Ero guro nansensu

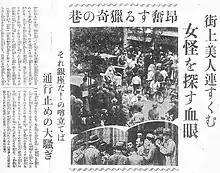
"The Sada Abe Panic" May 1936. Newspapers of the time reported on crowds gathered in the streets following news of the Sada Abe Incident, noting the nonsensical nature of the incident.

Apt to its namesake, this period of time in Japan saw a large increase in the release of literature, magazines, news articles, and music centered around erotic grotesqueness. The popularization of such media arose during the advent the Great Depression (1929) and died down following the February 26 incident. After the publishing of Edogawa Ranpo's short story, , in the magazine in 1928, Japanese society saw a boom of bizarre and grotesque media. That same year, Yumeno Kyūsaku published his novel . Around this time, was added to as a buzzword that draws from the established sense of erotic grotesqueness to convey a certain style of media, culture and lifestyle. The 1932 publication of marks the peak of this boom. In 1936, Kyūsaku died shortly after the release of his novel . Ranpo moved to works aimed towards younger male audiences with his release of in the same year, and many of his previous novels either went out of print, or were banned as war efforts became increasingly pervasive. The boom of bizarre media ended around this time.